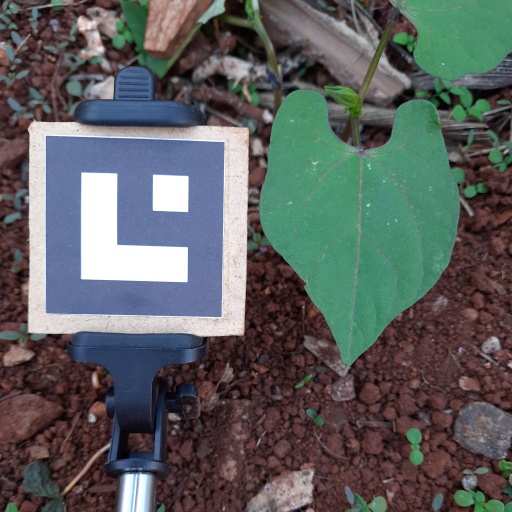
Observations: flat surface, eating holes in the edge, under shade